Hamstead Colliery

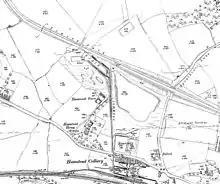
1901 Ordnance Survey map of the pithead area

Hamstead Colliery in Hamstead (then Staffordshire, now West Midlands), England, produced coal between 1878 and 1965, by mining the South Staffordshire 'Thick' coal seam. It suffered a major fire in 1908 in which 26 men died. It underwent modernisation following nationalisation in 1947, and again in the early 1960s.